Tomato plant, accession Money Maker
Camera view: vertical (180 deg); turntable rotation: 30 degrees
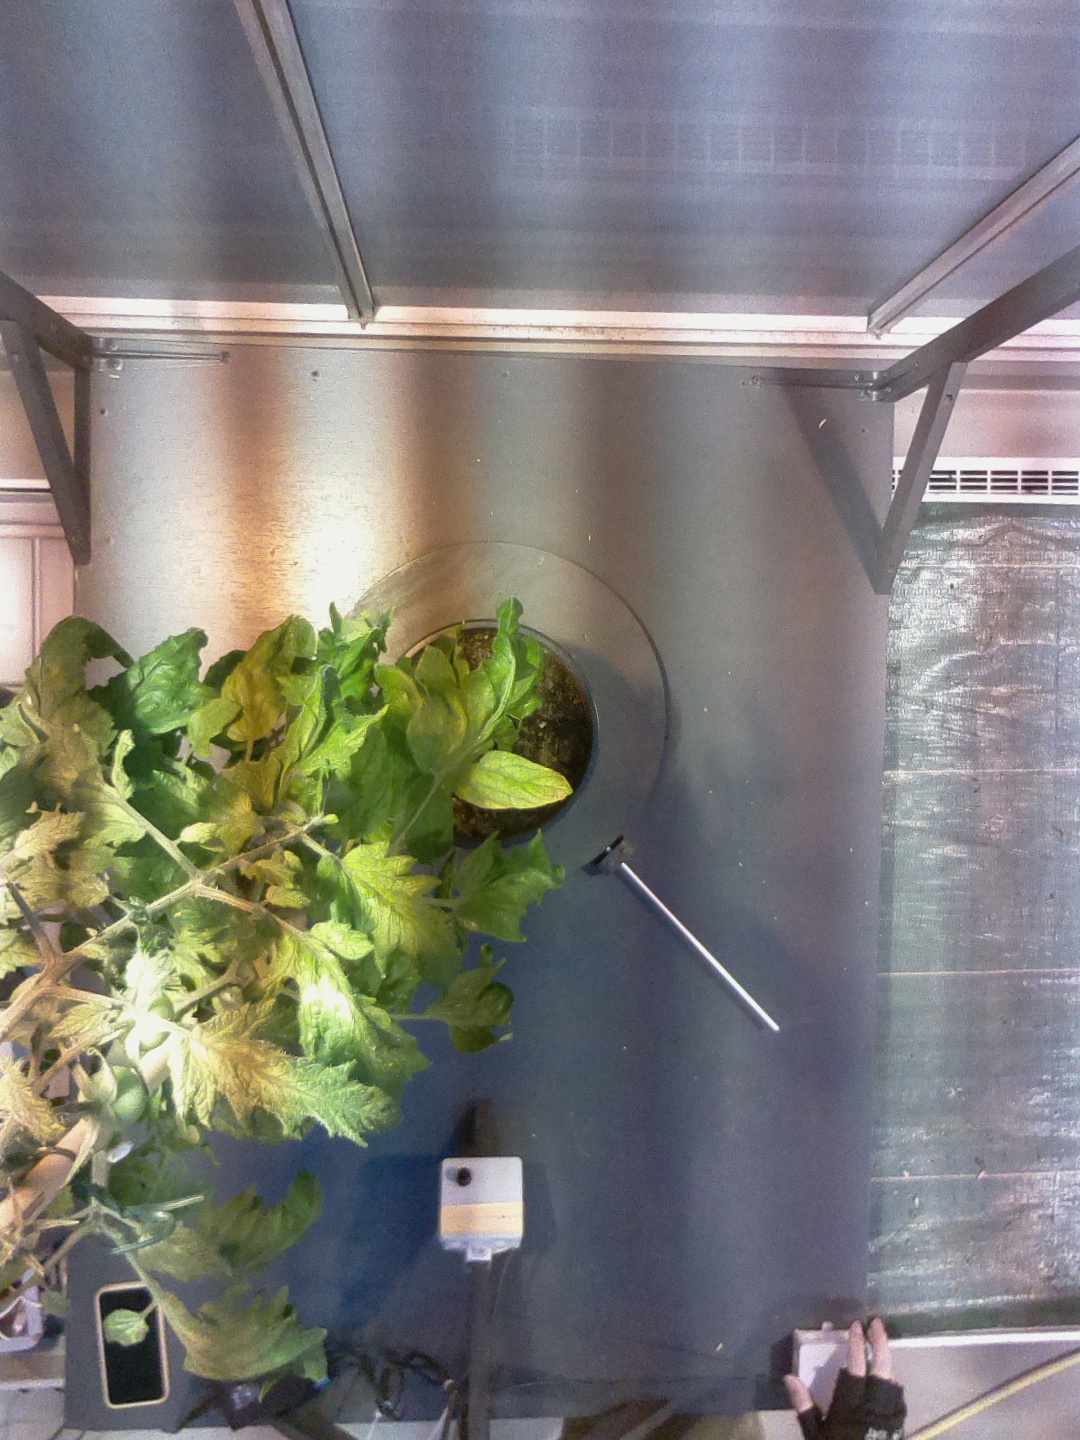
BBCH growth stage 76: 60%-70% of final fruit size